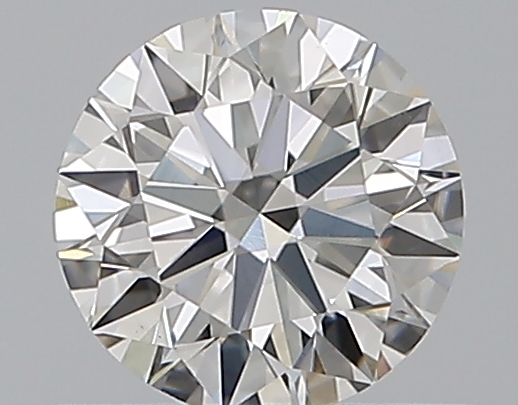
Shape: round
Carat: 0.5
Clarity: VS1
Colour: H
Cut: EX
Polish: EX
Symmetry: EX
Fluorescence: N
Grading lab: GIA
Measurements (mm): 5.09 x 5.11 x 3.11